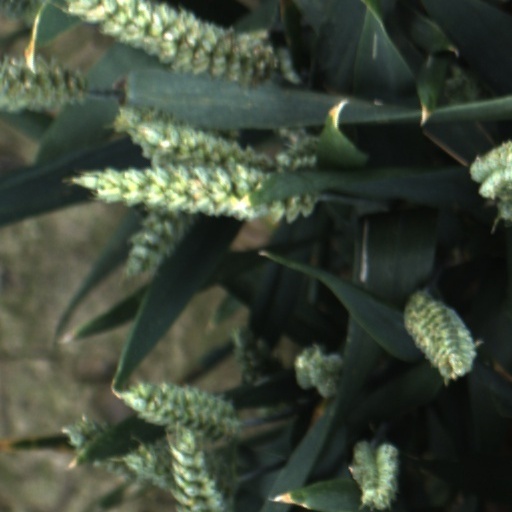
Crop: wheat